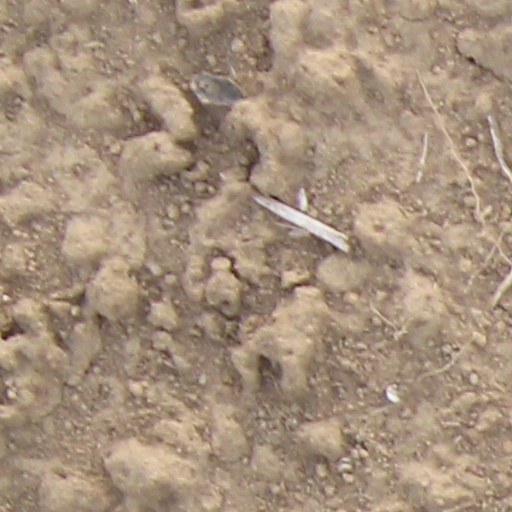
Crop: wheat